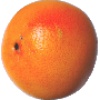
Label: pink_grapefruit